Gholam-Hossein Naghshineh

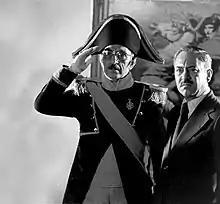
Gholam Hossein Naghshineh during filming of "My Uncle Napoleon"

Gholam-Hossein Naghshineh (‎; 1908 – June 7, 1996) was an Iranian actor and the father of Iranian theatre. He is best known for playing "Uncle" in "My Uncle Napoleon" ("Dā'i Jān Napoleon)".